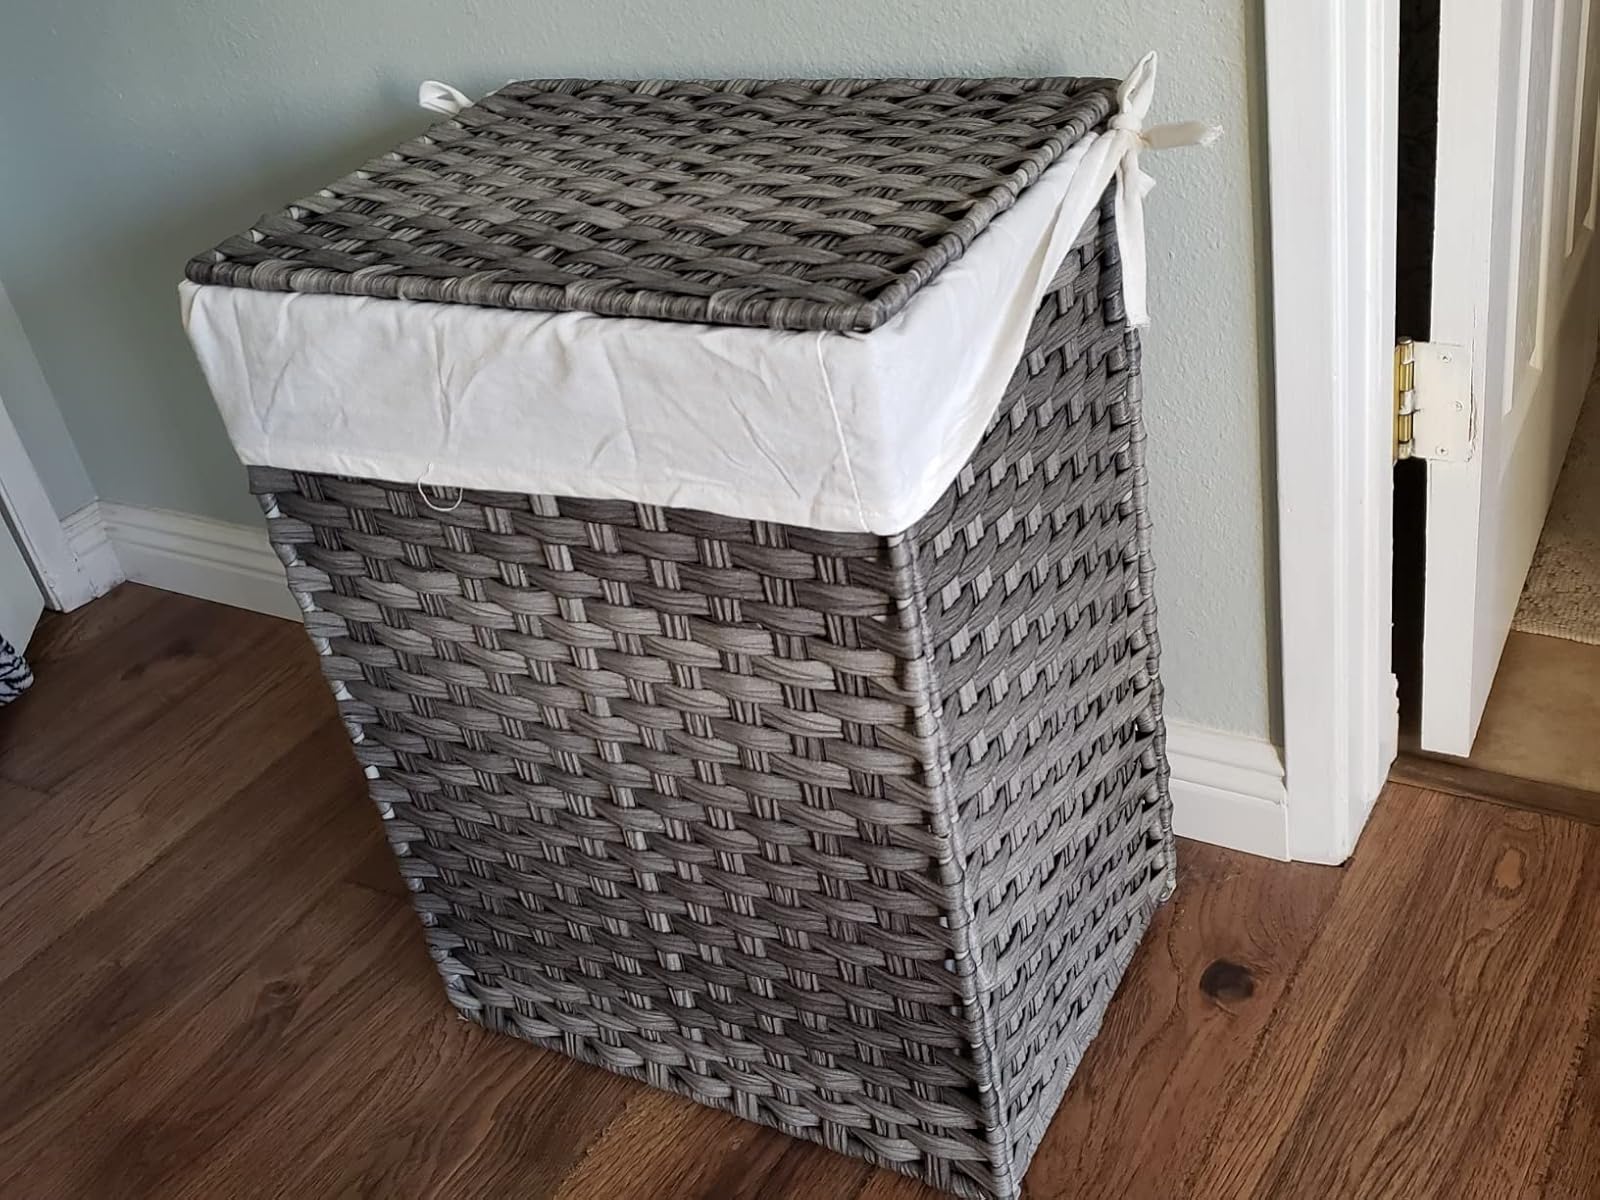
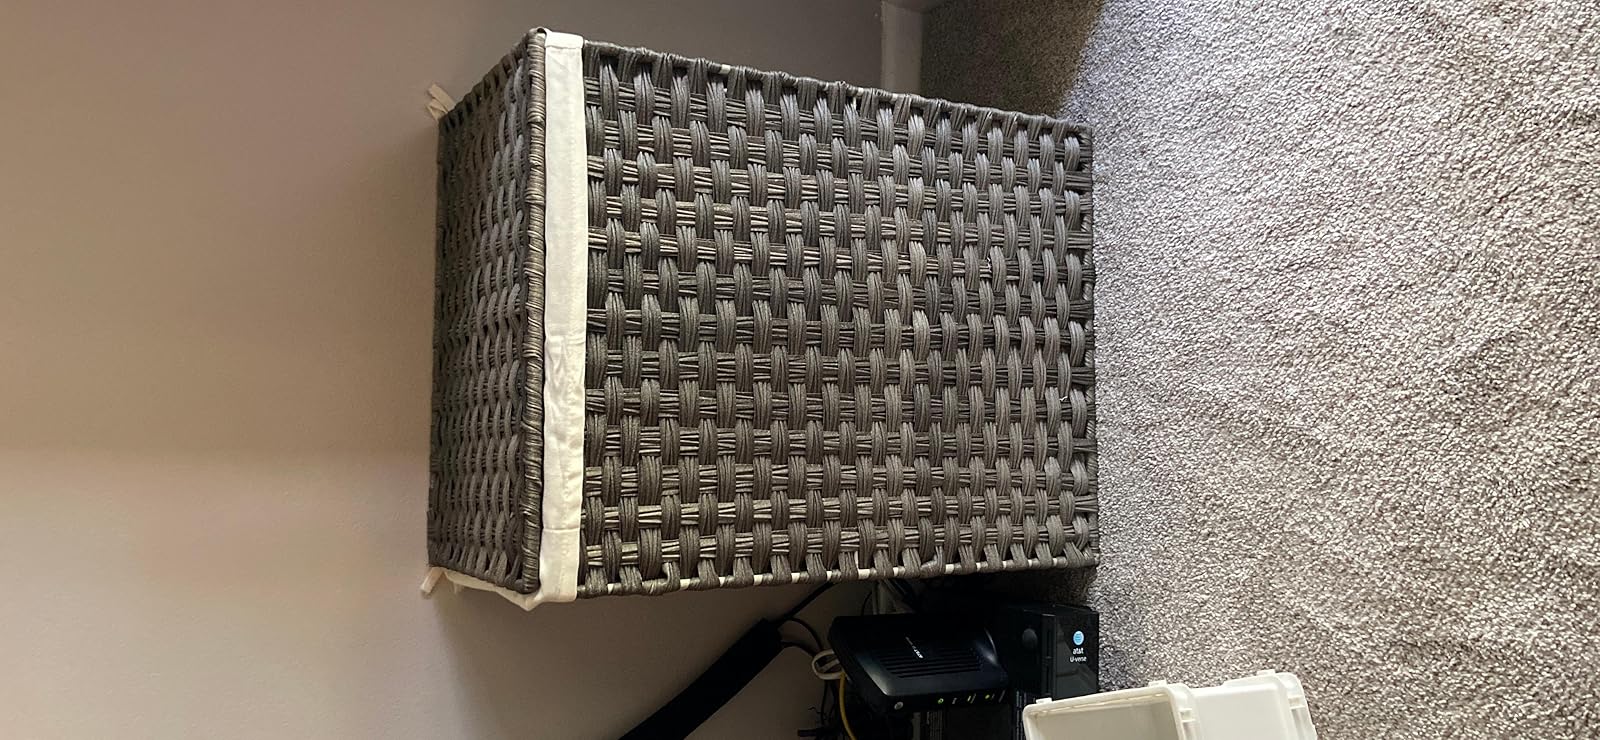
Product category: items_hamper
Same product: yes